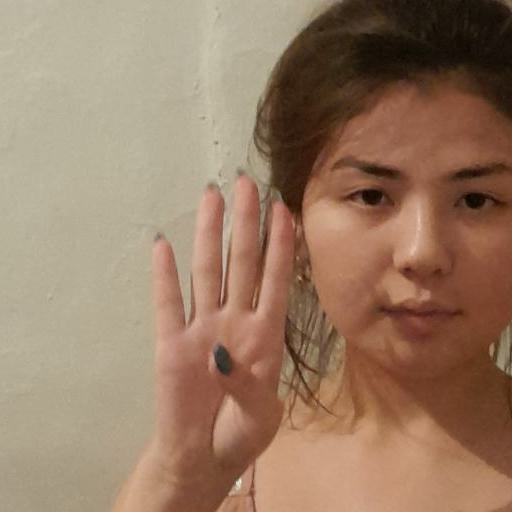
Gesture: four